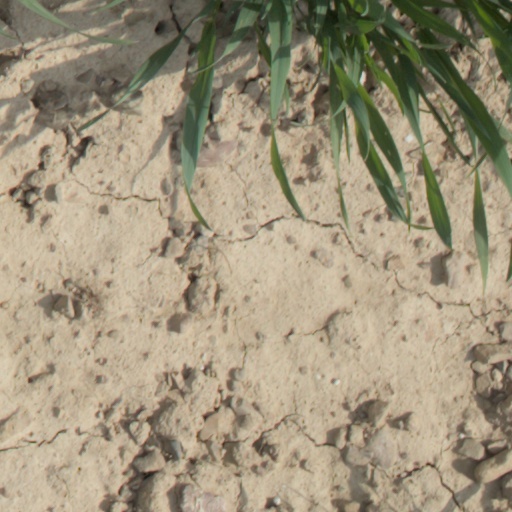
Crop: wheat